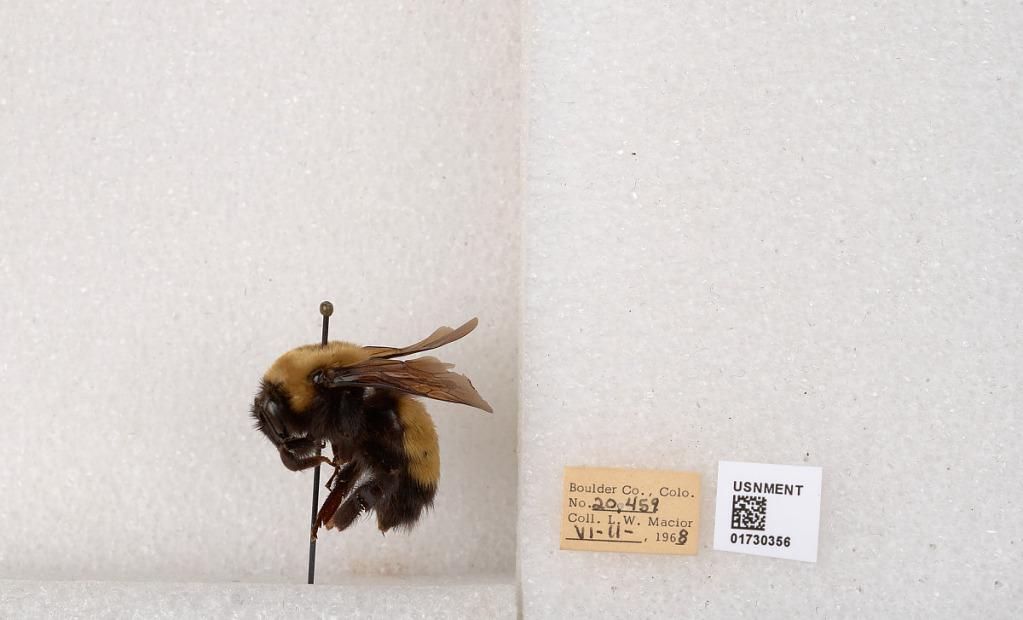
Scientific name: Bombus (Bombus) nevadensis Cresson